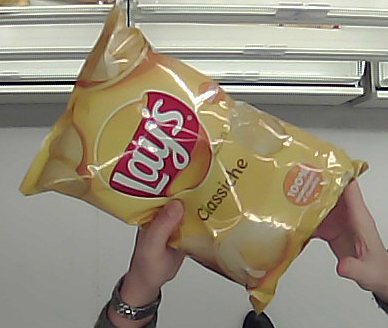
Product: lays_classic